United Nations General Assembly

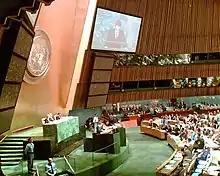
Spanish Prime Minister José Luis Rodríguez Zapatero addressing the General Assembly in New York, 20 September 2005

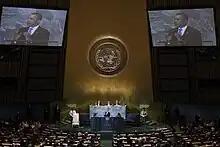
United States President Barack Obama addresses the UN General Assembly in 2011.

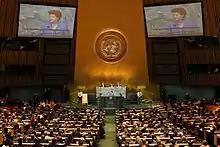
Brazilian President Dilma Rousseff delivers the opening speech at the 66th Session of the General Assembly on 21 September 2011, marking the first time a woman opened a United Nations session.

The general debate of each new session of the General Assembly is held the week following the official opening of the session, typically the following Tuesday, and is held without interruption for nine working days. The general debate is a high-level event, typically attended by Member States' heads of state or government, government ministers and United Nations delegates. At the general debate, Member States are given the opportunity to raise attention to topics or issues that they feel are important. In addition to the general debate, there are also many other high-level thematic meetings, summits and informal events held during general debate week.